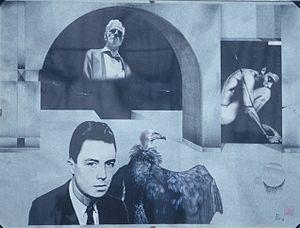
Jean-François Mattéi, né le 9 mars 1941 à Oran, en Algérie et mort le 24 mars 2014 à Marseille, est un professeur de philosophie grecque et de philosophie politique. Ancien élève de Pierre Aubenque et de Pierre Boutang, il fut professeur à l'université Nice Sophia Antipolis, et membre de l’Institut universitaire de France.